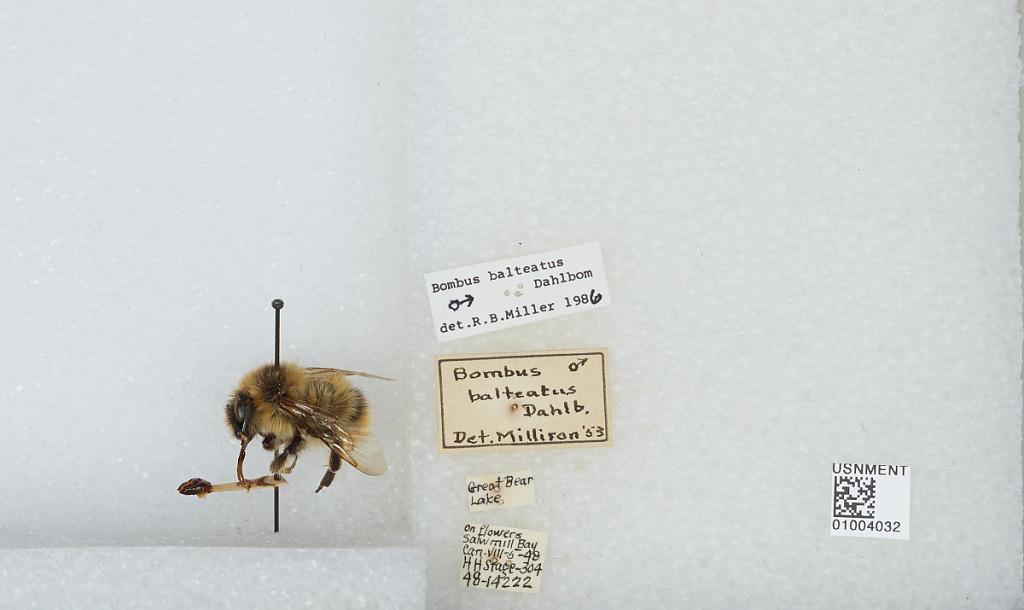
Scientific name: Bombus (Alpinobombus) balteatus Dahlbom
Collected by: H. Stage
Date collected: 1948-8-5
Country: Canada
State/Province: Northwest Territories
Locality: Great Bear Lake, Sawmill Bay
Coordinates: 65.72, -118.9
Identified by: Miller, R. B.